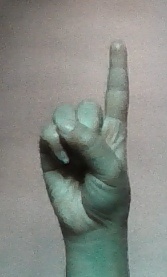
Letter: bb